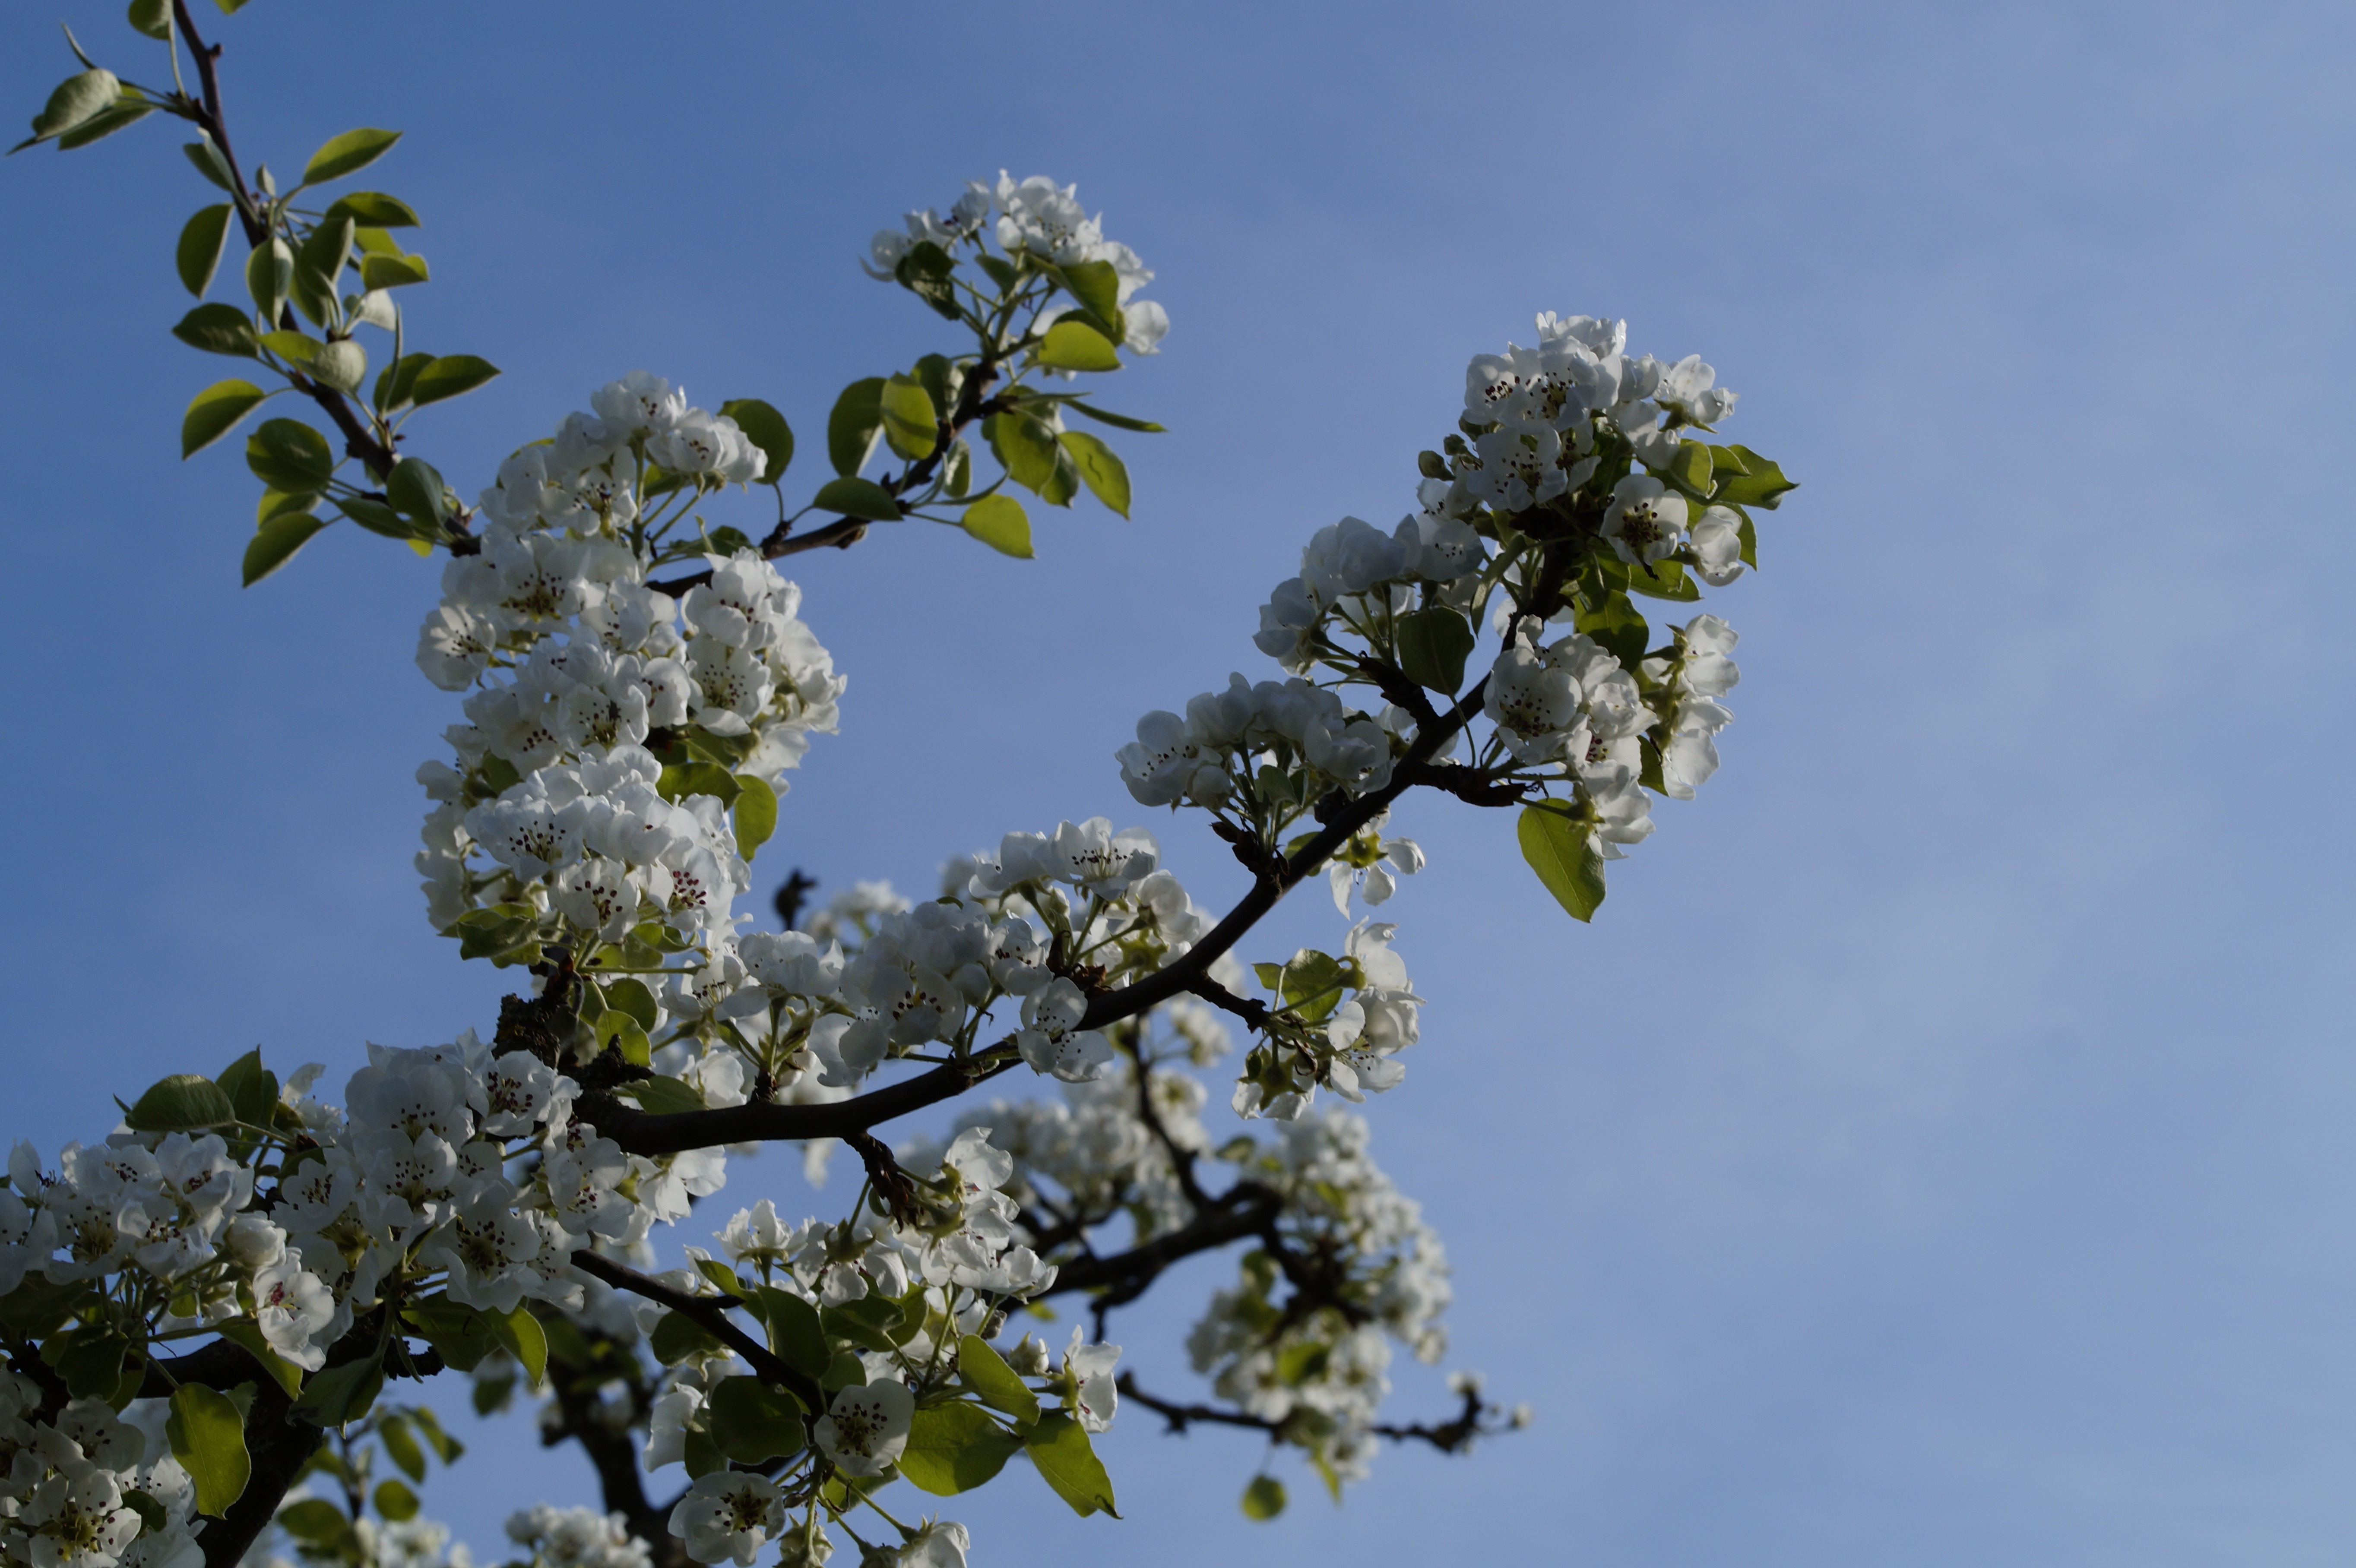
apple, tree, branch, blossom, plant, sky, white, sweet, flower, bloom, spring, produce, romance, romantic, contrast, blue, close, flora, shrub, beauty, beautiful, wonderful, apple tree, spring awakening, apple blossom, apple tree flowers, flowering plant, flowering twig, apple tree blossom, apple blossoms, herrlich, woody plant, land plant, apple blossom branch